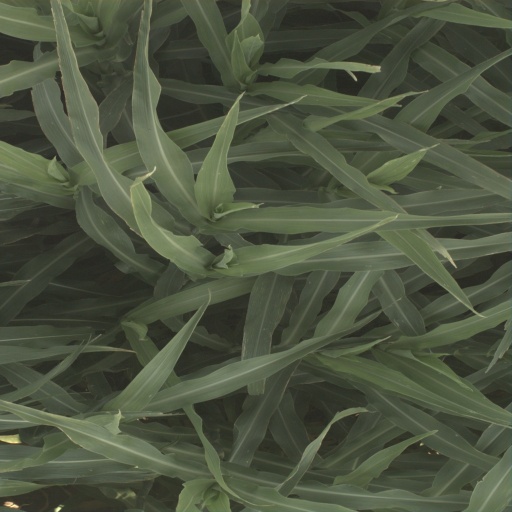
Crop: sorghum